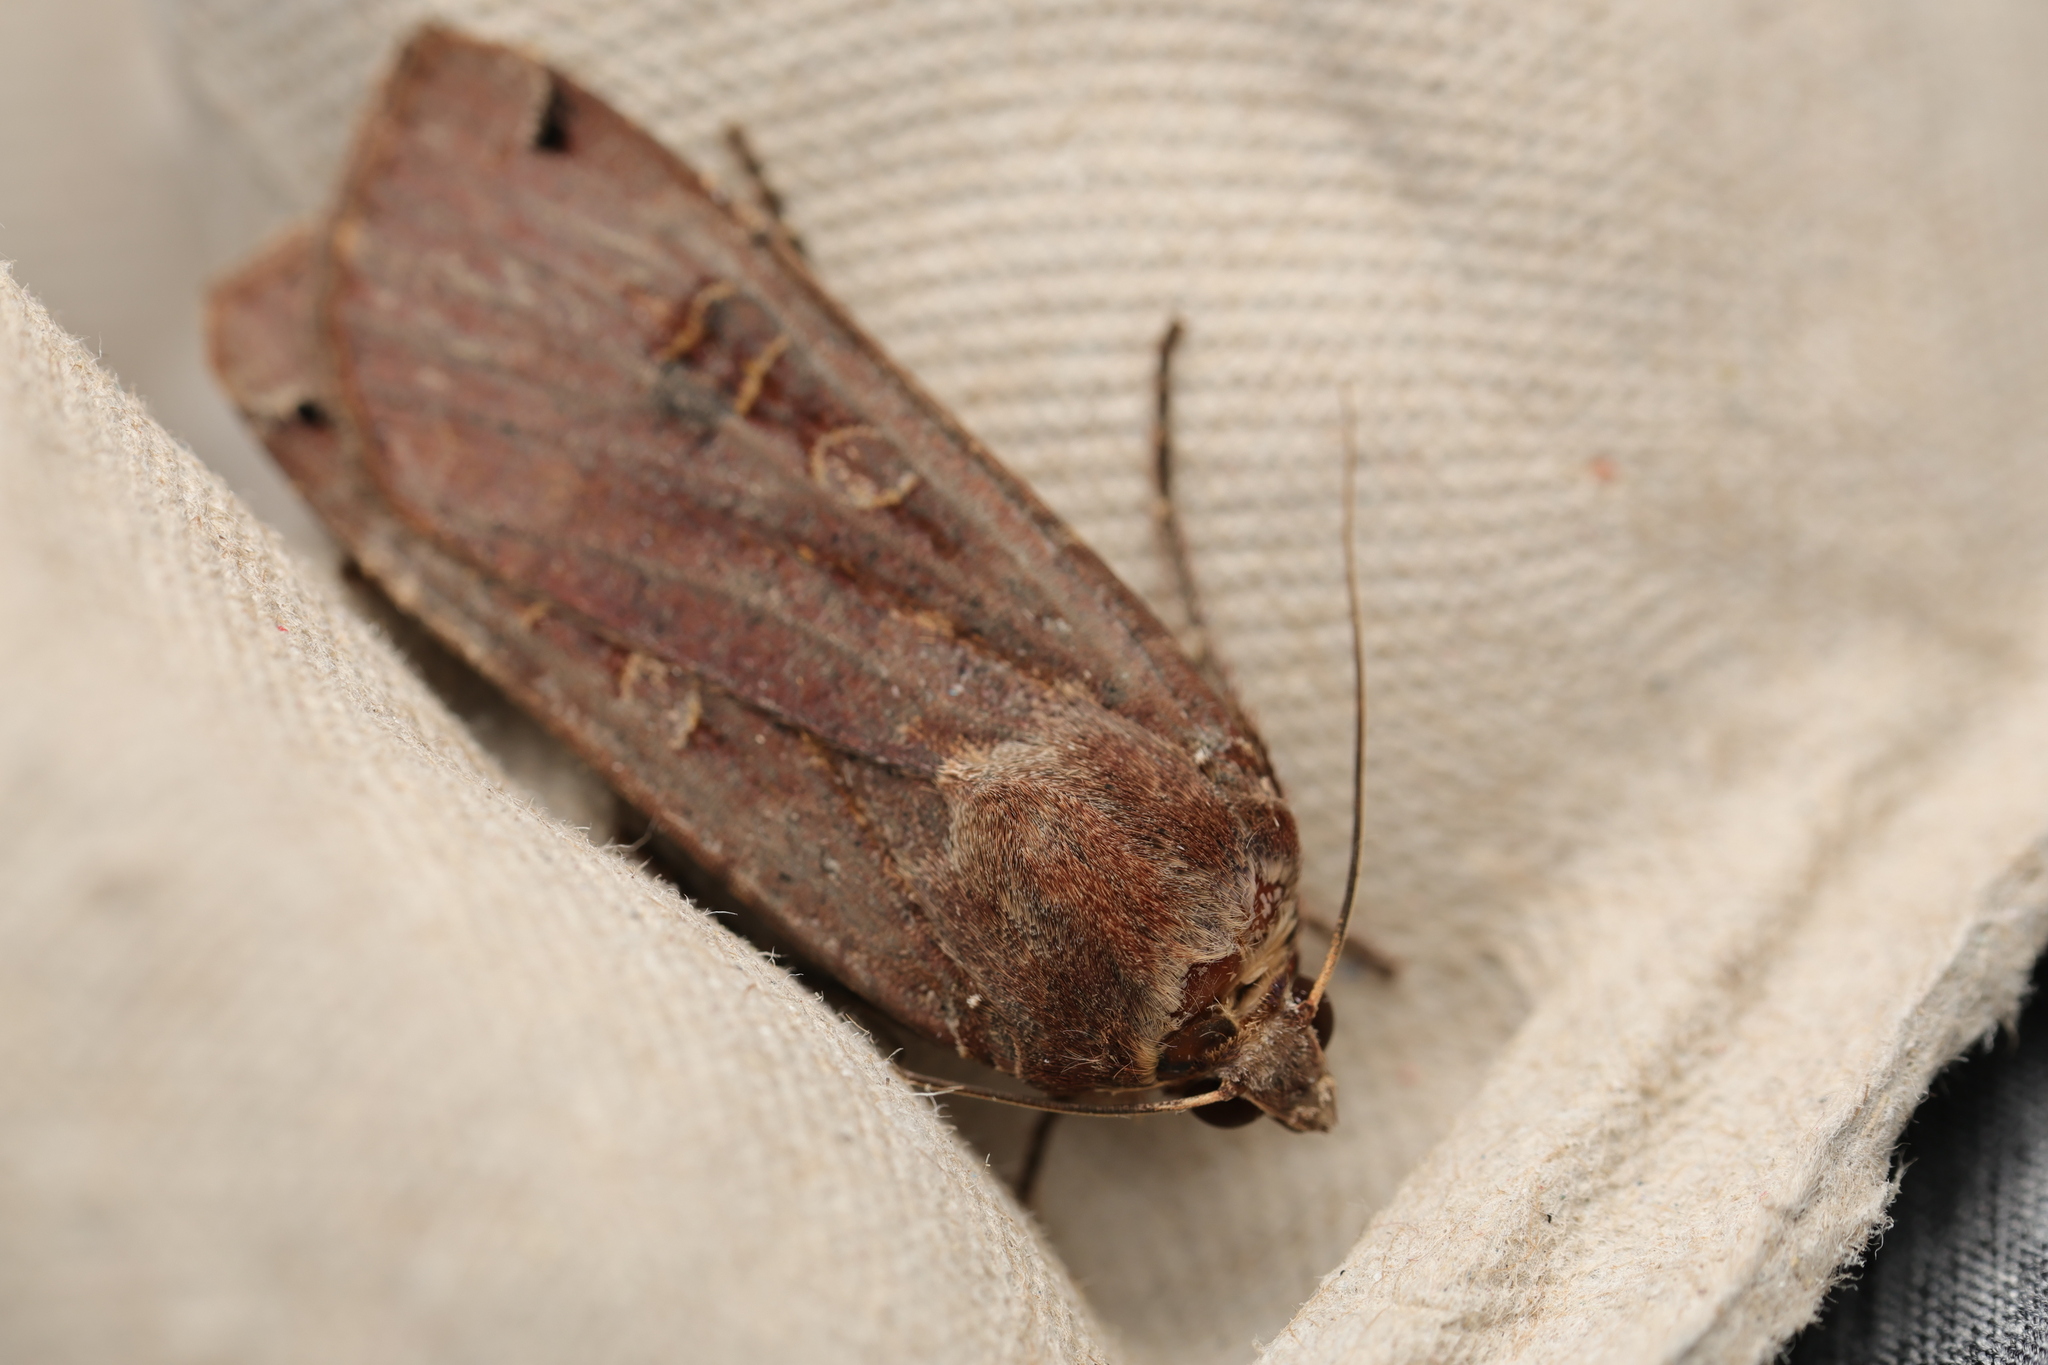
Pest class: cutworms